History of Sicily

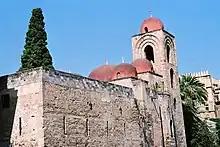
San Giovanni degli Eremiti, red domes showing elements of Arab architecture.

The success of the Carthaginians in Italy during the Second Punic War encouraged many of the Sicilian cities to revolt against Roman rule in 215 BC. Rome sent troops to put down the rebellions in 213 BC (during the siege of Syracuse Archimedes was killed). Carthage briefly took control of parts of Sicily, but in the end was driven off. Many Carthaginian sympathisers were killed and in 210 BC the Roman consul M. Valerius told the Roman Senate that "no Carthaginian remains in Sicily".